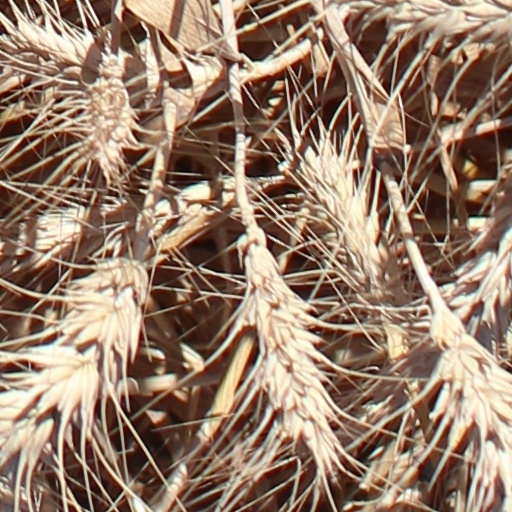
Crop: wheat